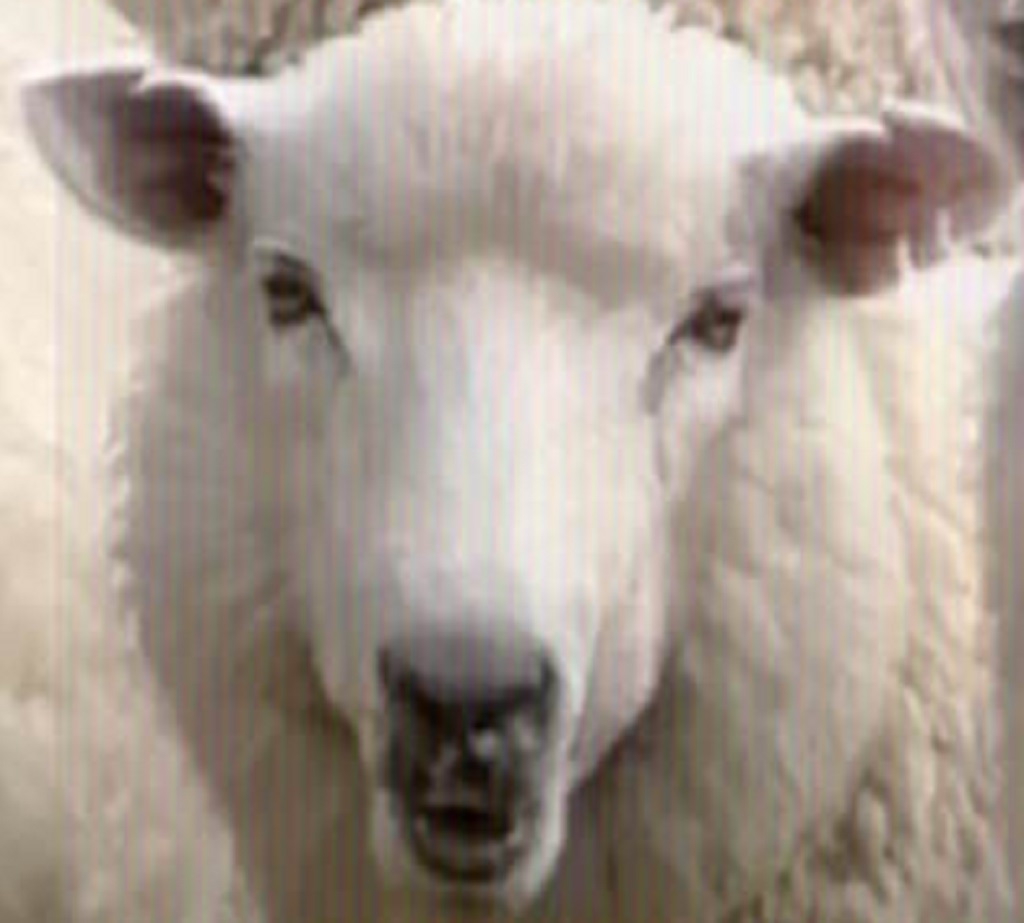
Label: no pain